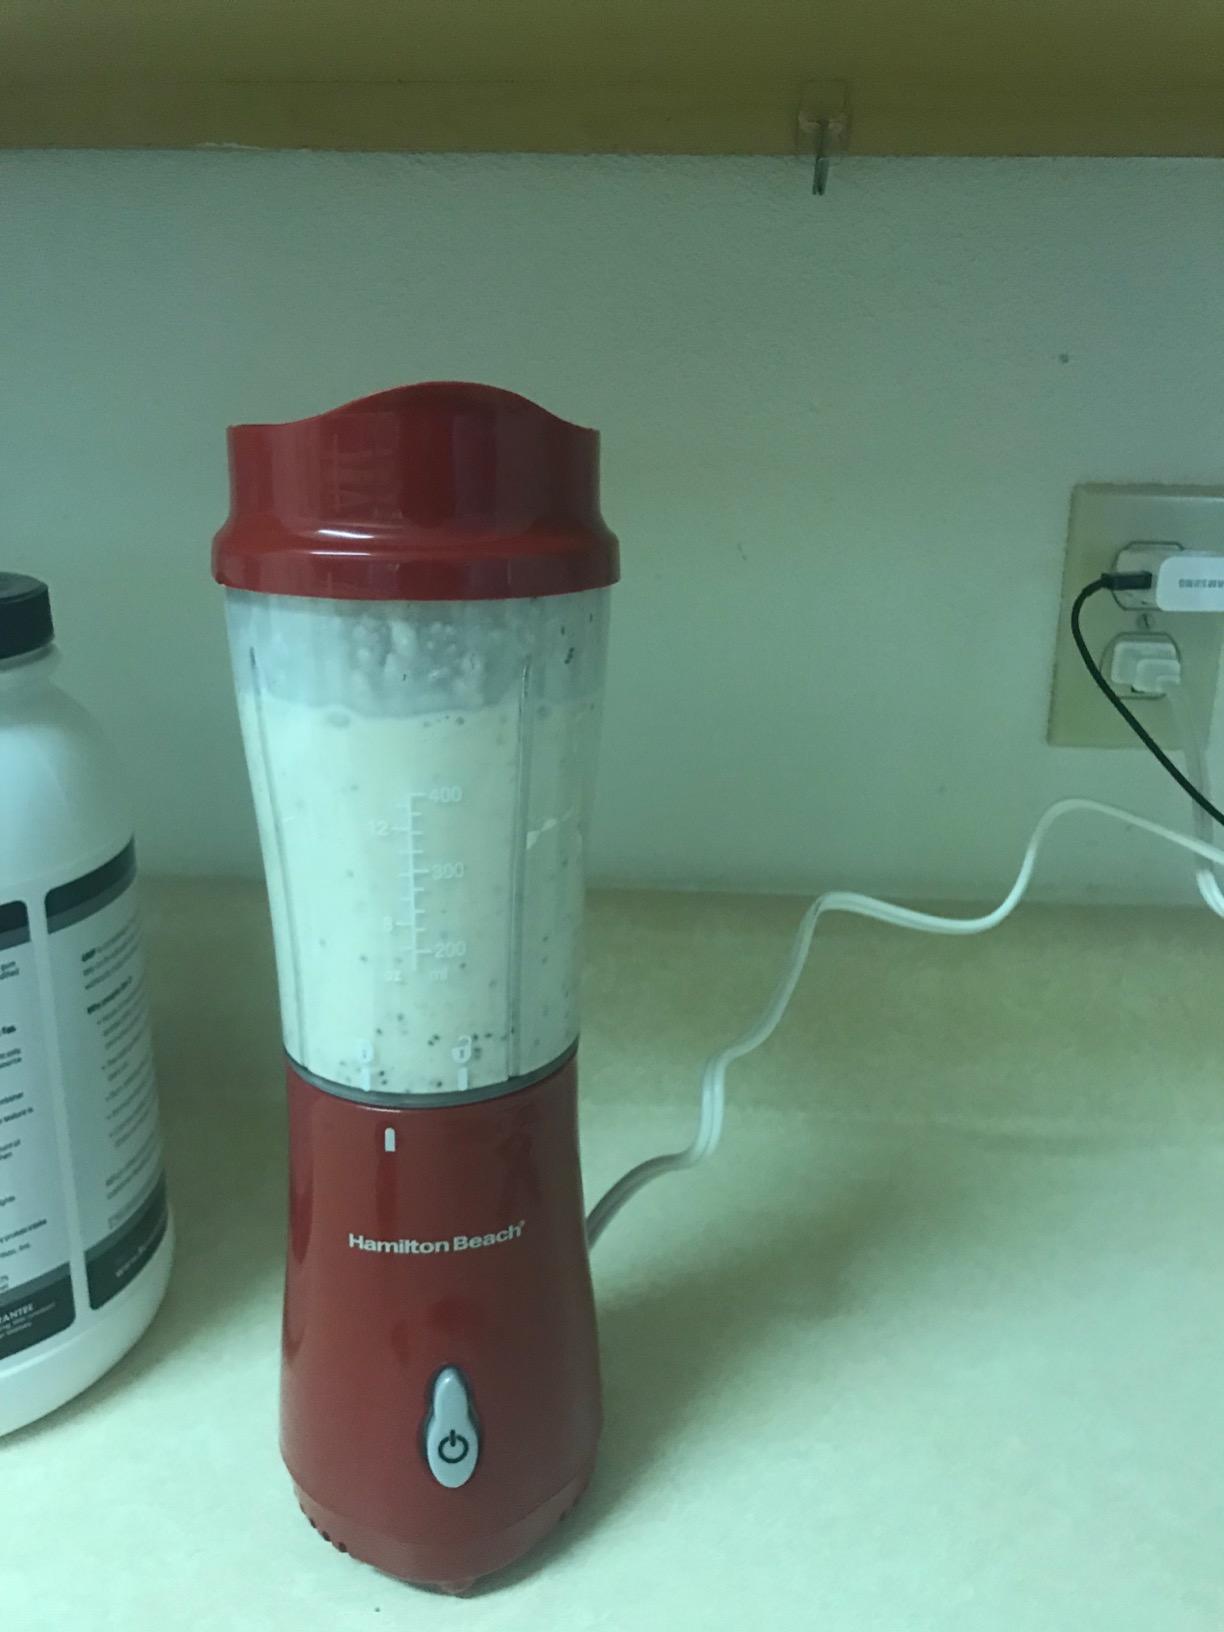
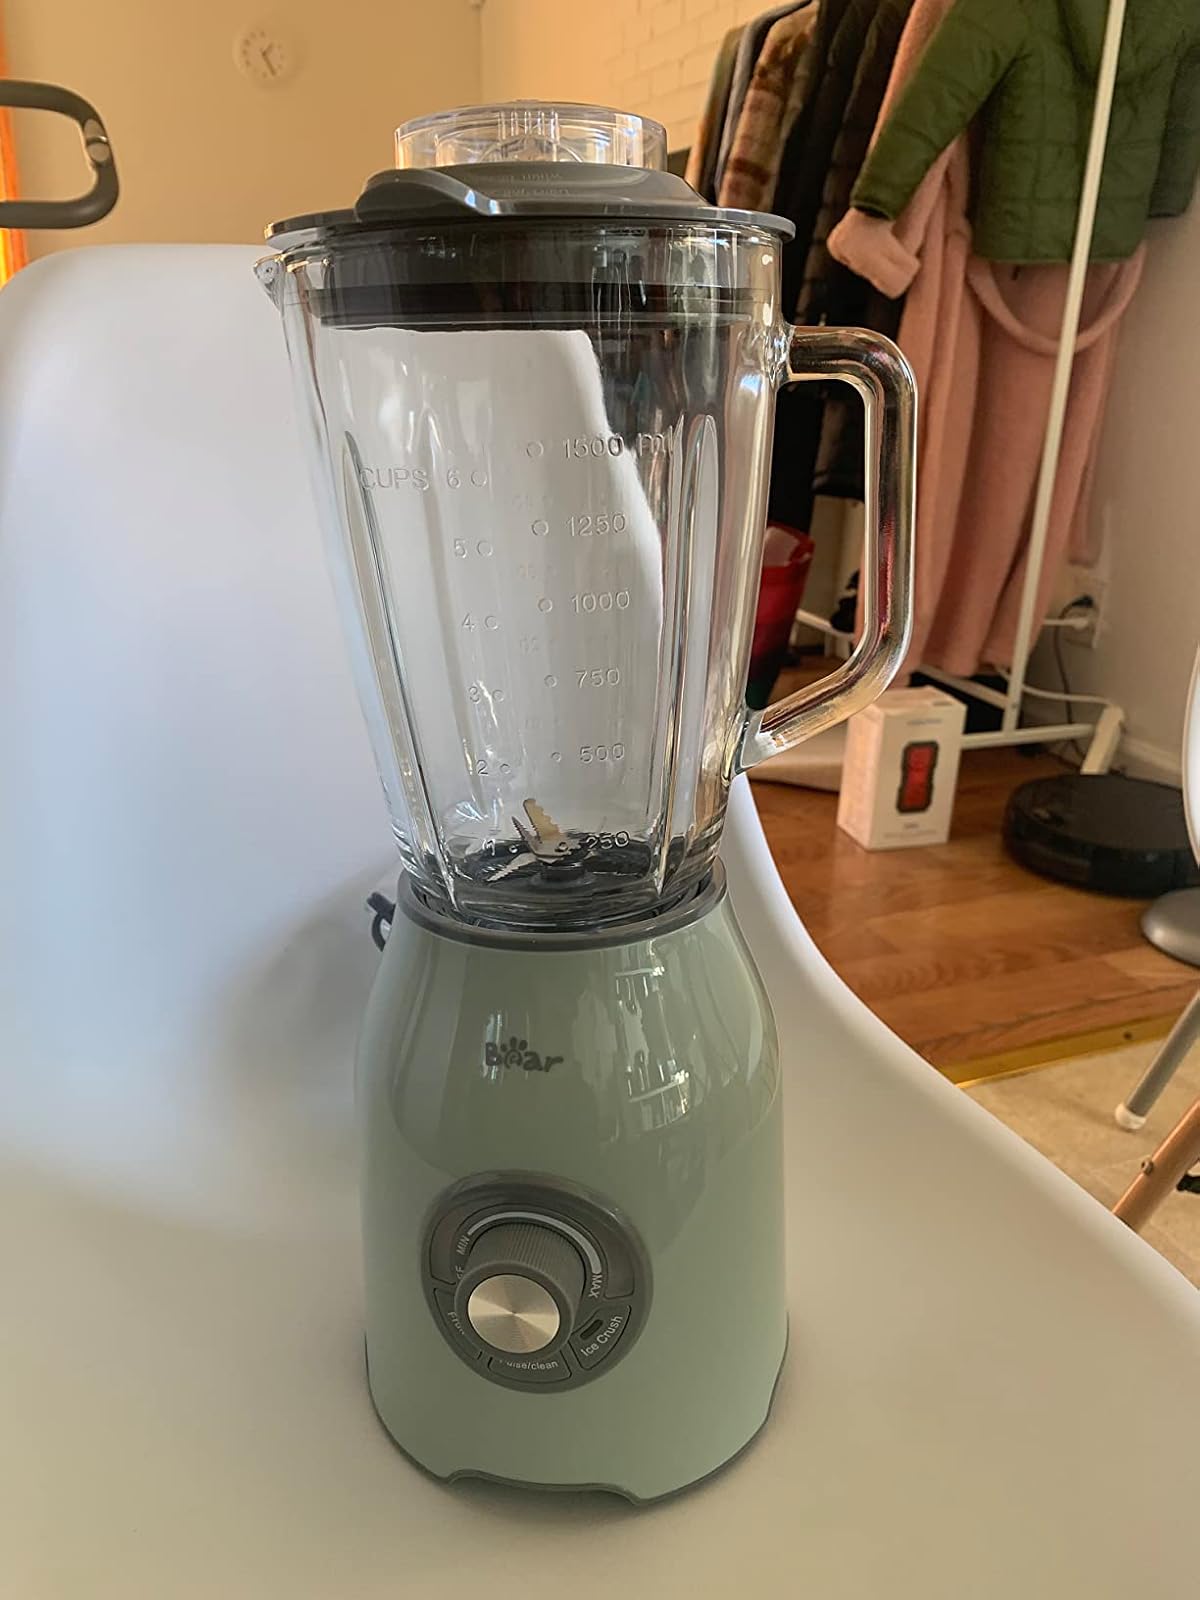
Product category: items_blender
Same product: no